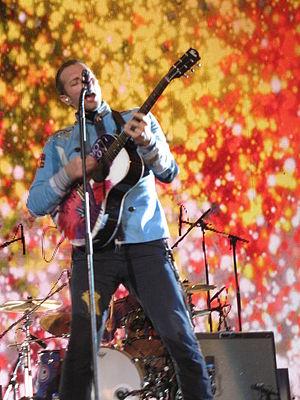
"Life in Technicolor II, est une chanson du groupe de rock alternatif Coldplay. C'est le premier single de l'album publié en 2008 Prospekt's March. Il s'agit de la version complète et vocale de la chanson instrumentale ""Life in Technicolor"", du quatrième album studio de Coldplay, Viva la vida or Death and All His Friends. Un CD promo de cette chanson est sorti en décembre 2008. Le single officiel est sorti le 2 février 2009 sur vinyl 7"" et en version numérique téléchargeable. Le single inclus la piste inédite ""The Goldrush"", l'une des seules chansons chanté par le batteur Will Champion. La chanson a été nominée pour deux Grammy Awards lors de la 52ᵉ édition : ""Meilleure performance rock en duo ou en groupe avec une partie vocale"" et ""Meilleur clip vidéo"".
Coldplay est un groupe britannique créé en 1996.